Bay City, Michigan

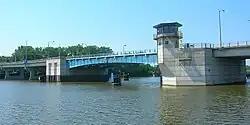
Liberty Bridge

Bay City Public Schools operates seven elementary schools, two middle schools, and three high schools.